Maite Perroni

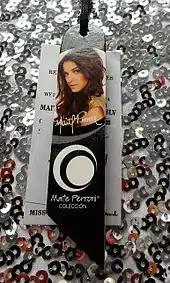
Maite Perroni Coleccion.

Perroni was a member of the popular band RBD, which was launched off of the success of the most-watched telenovela in years, "Rebelde". To date, RBD has made 9 studio albums, including albums in Spanish, Portuguese, and English. They have sold over 15 million albums worldwide, and have embarked on various international tours including shows throughout Latin America and Europe.